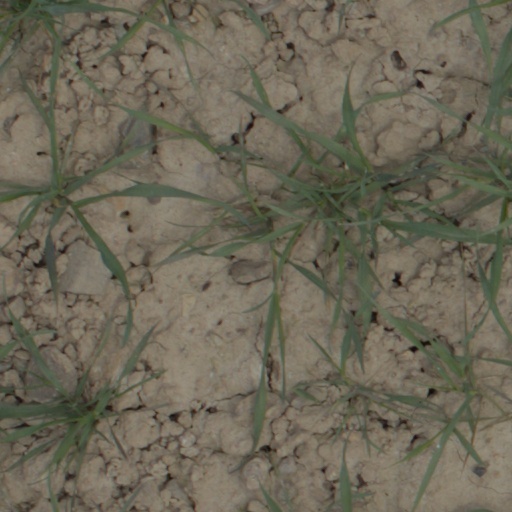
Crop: wheat